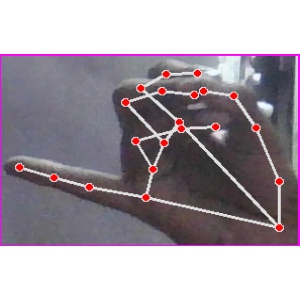
अक्षर: च